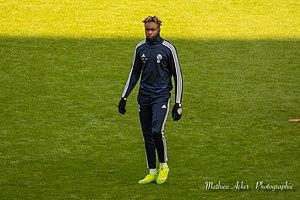
Mohamed Simakan durant l entrainement du Racing Club de Strasbourg
Mohamed Simakan, né le 3 mai 2000 à Marseille, est un footballeur français qui évolue au poste d'arrière droit au Racing Club de Strasbourg.